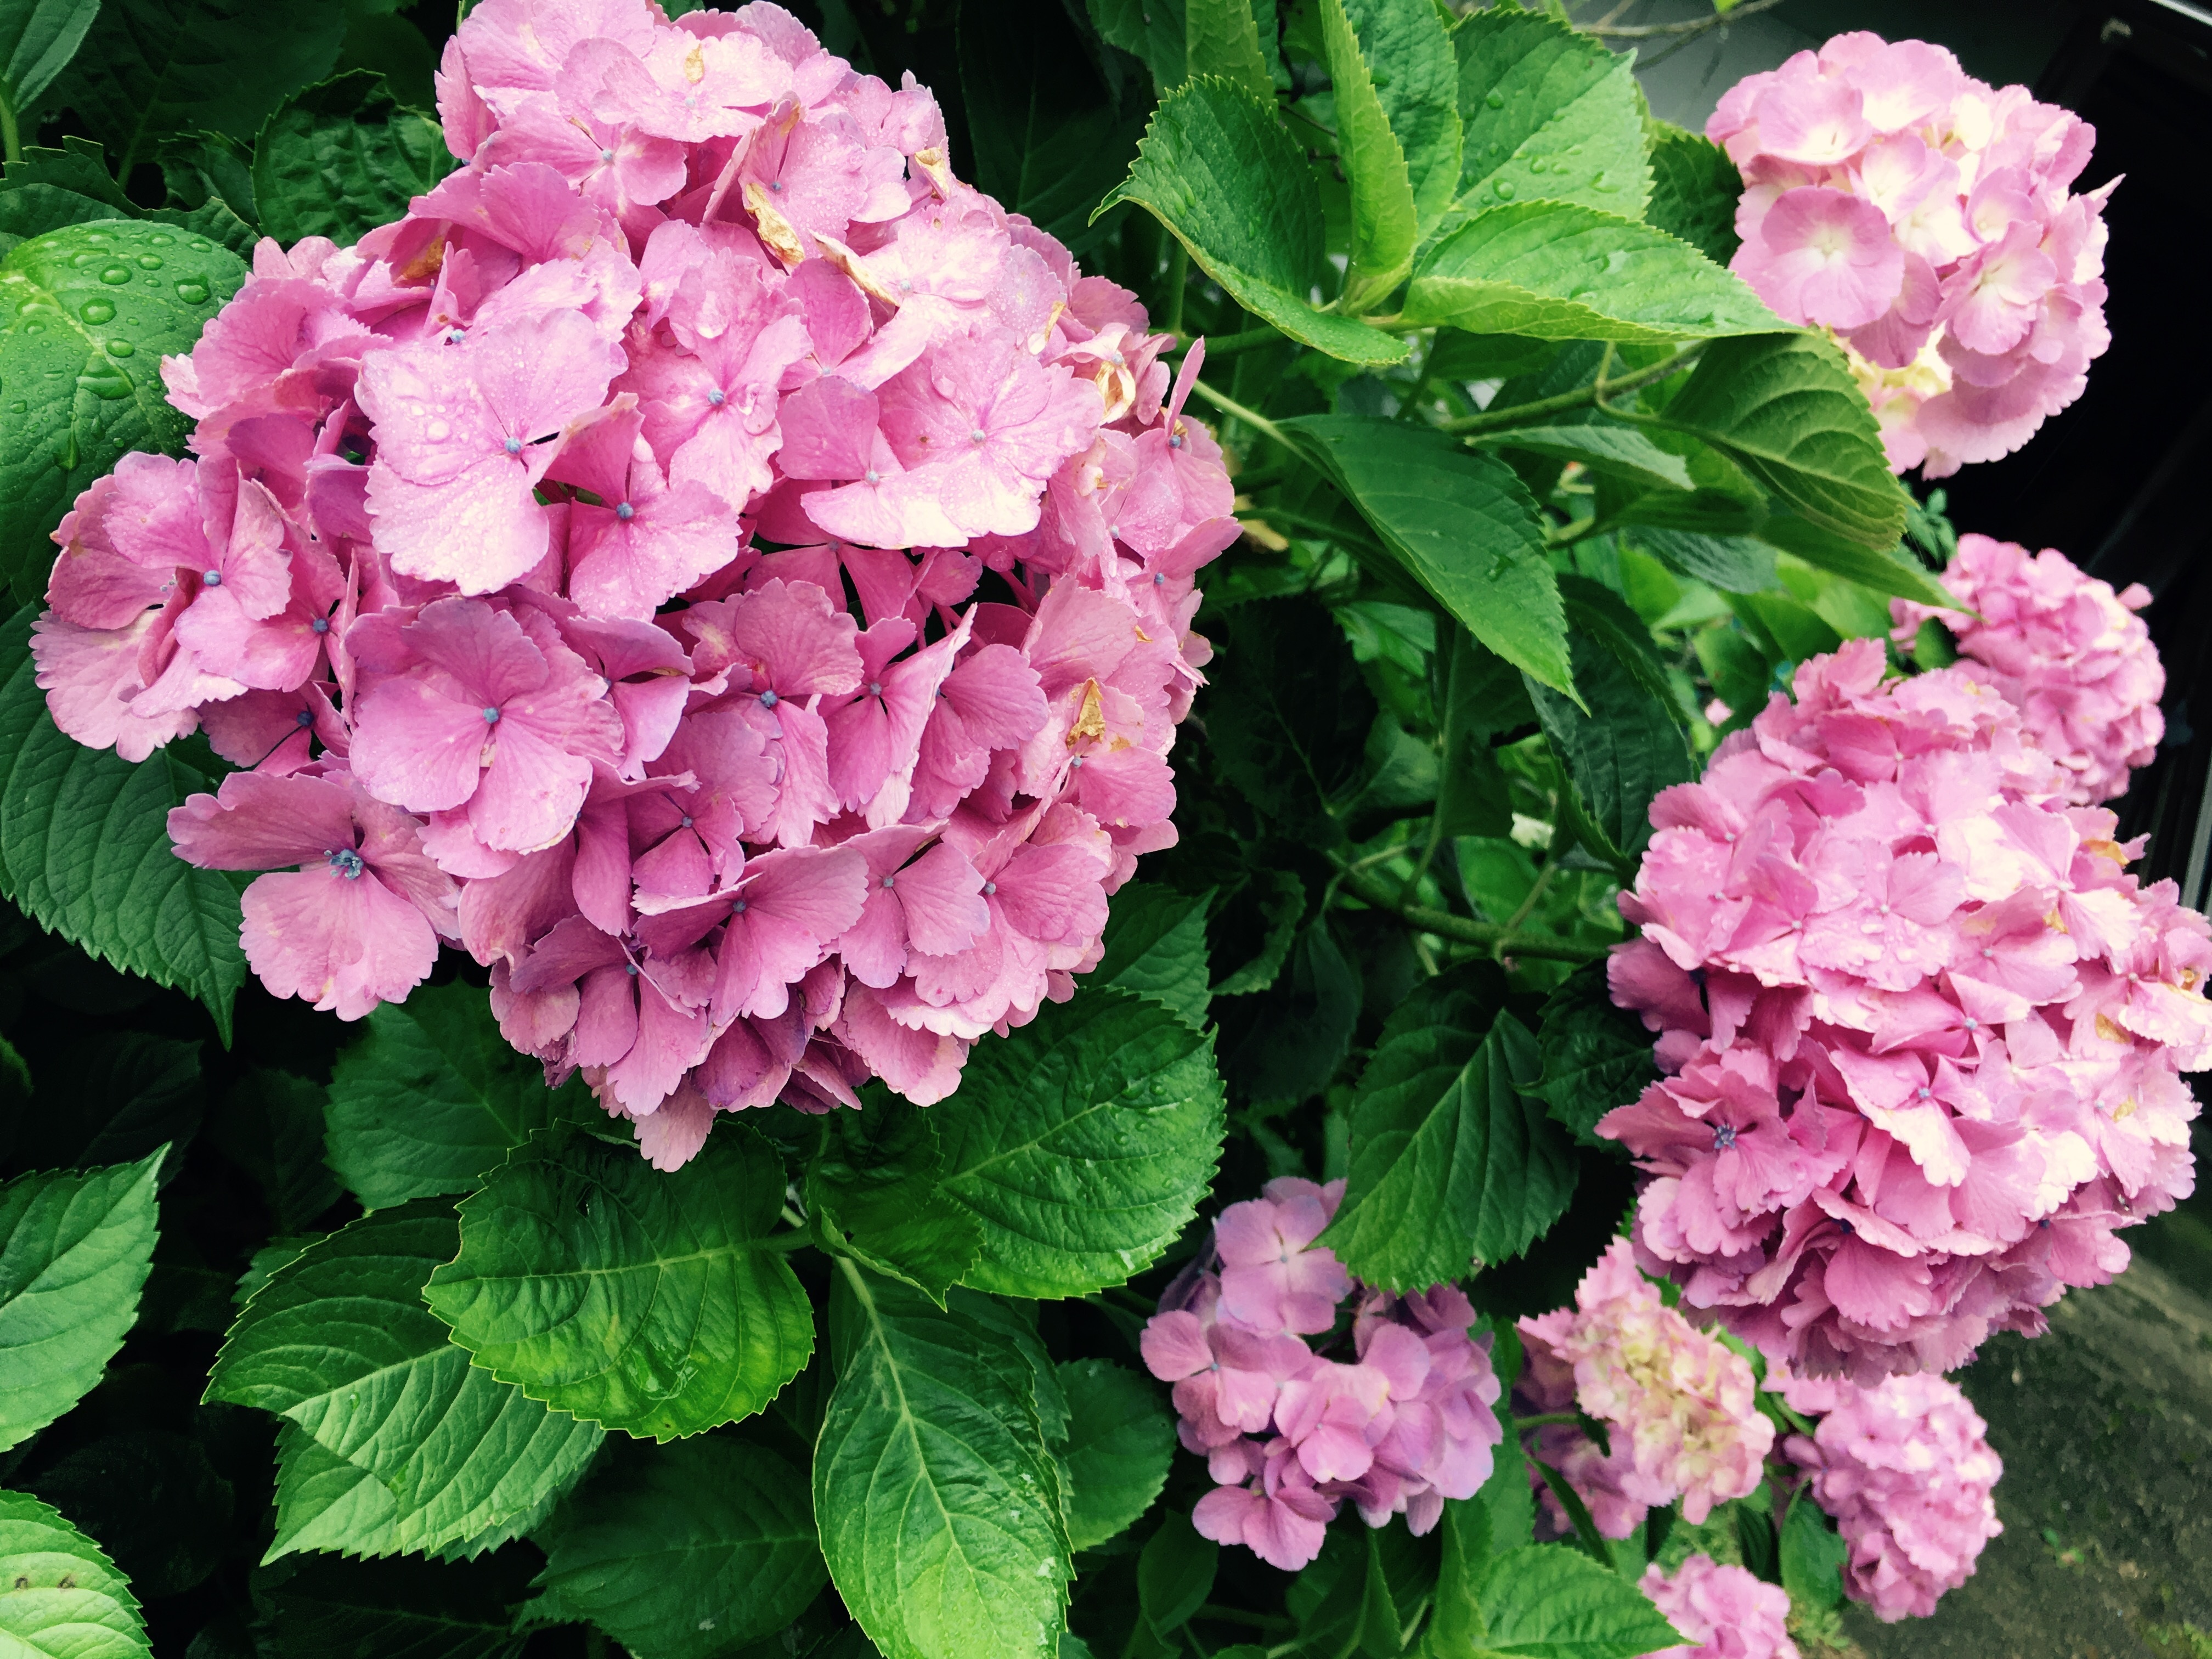
plant, rain, flower, petal, pink, hydrangea, flowers, purple flowers, flowering plant, rainy season, hydrangeaceae, in the early summer, cornales, annual plant, land plant, rosa centifolia